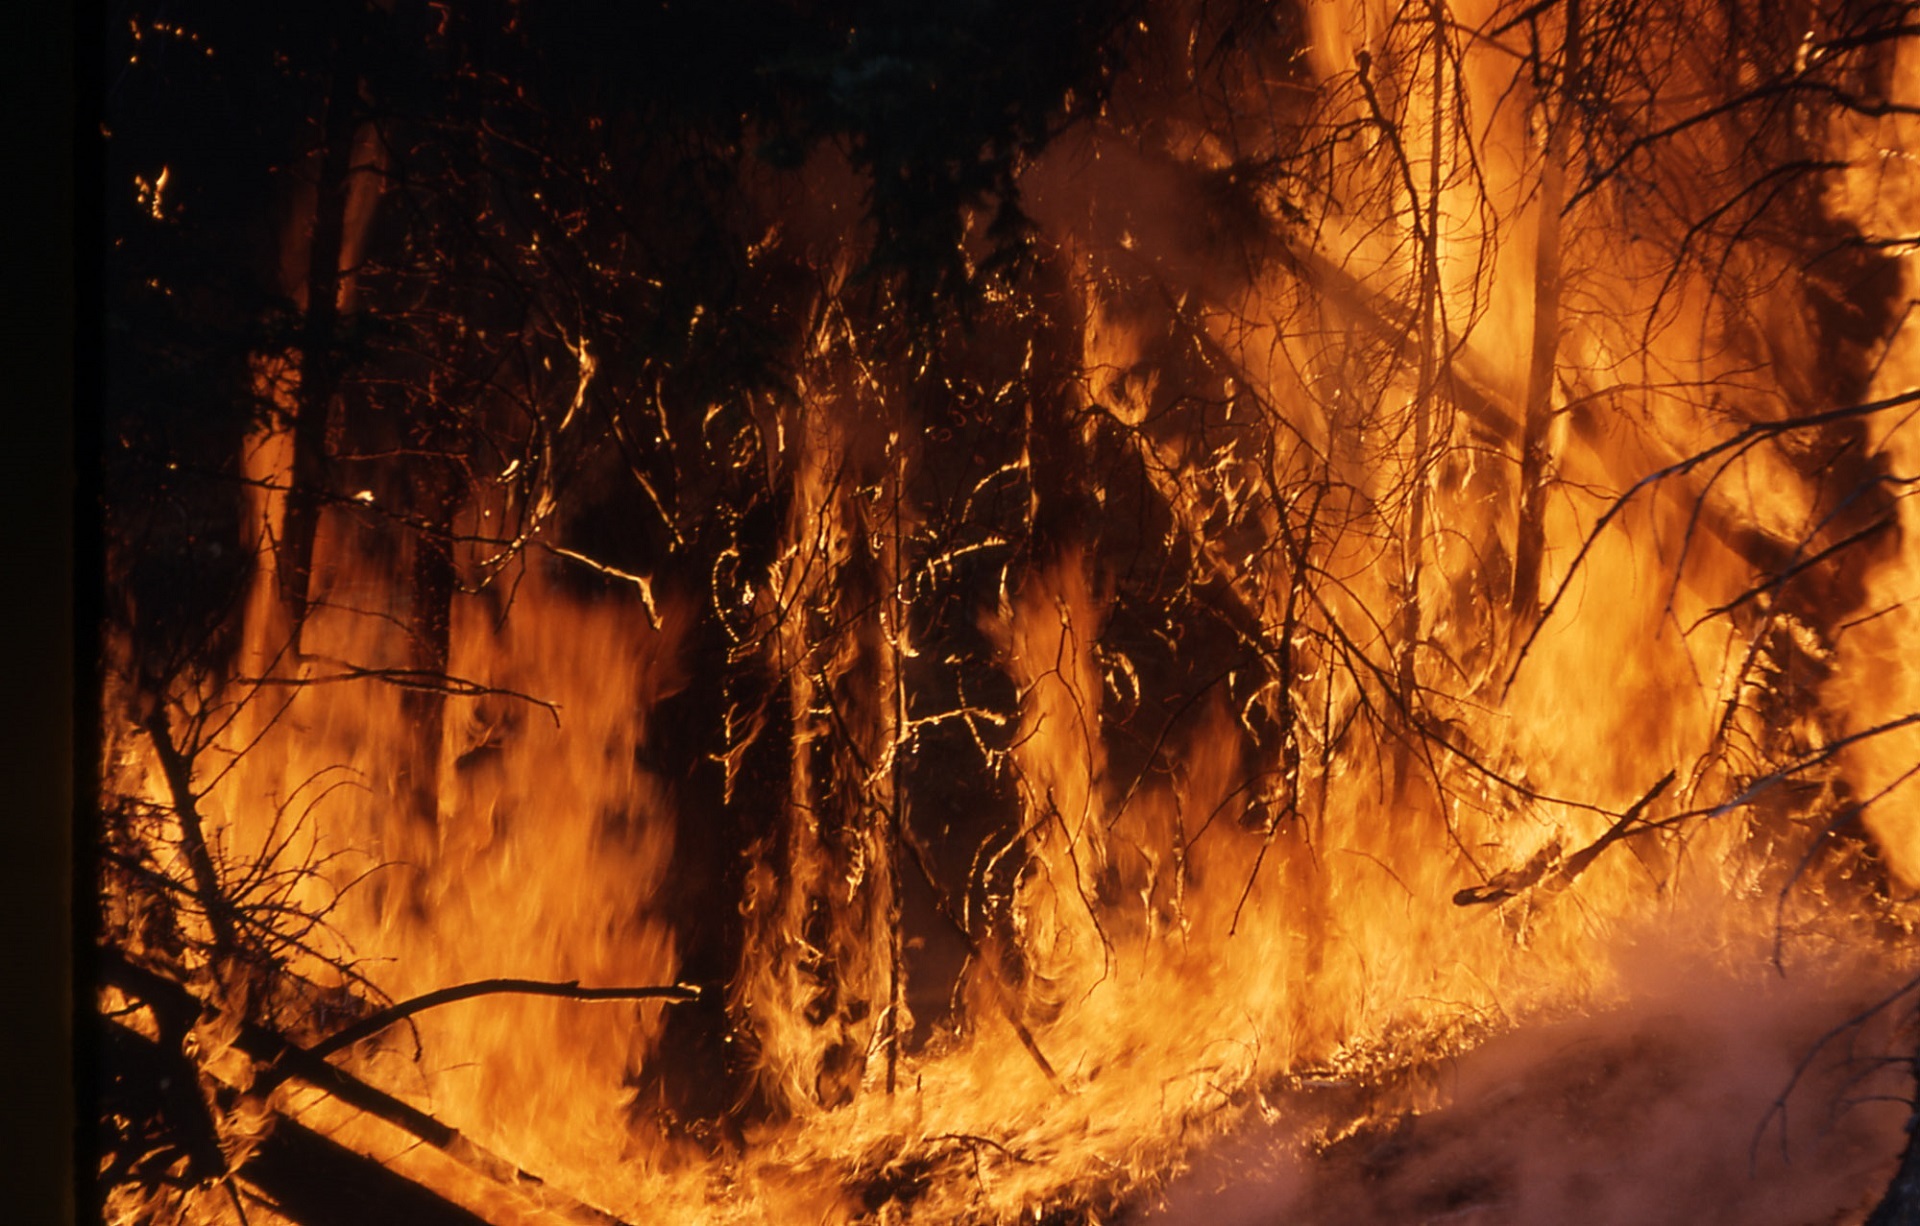
forest, wilderness, brush, smoke, flame, fire, bonfire, heat, burning, hot, flames, blazing, dangerous, wildfire, controlled, prescribed burn, geological phenomenon